Attack No. 1

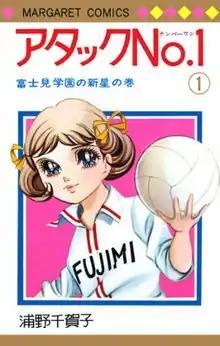
Cover of the first manga volume (Kindle edition)

is a Japanese manga series by Chikako Urano. It became the first televised female sports anime series in the shōjo category.